Blackout (British TV series)

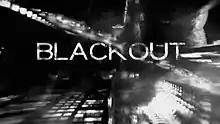
"Blackout" title card

Blackout is a 2012 three-part British television drama series produced by Red Production Company. A corrupt council official wakes from an alcoholic blackout to realise that he may have been responsible for a murder. He soon begins a dramatic quest for redemption. The series is directed by Tom Green and written by Bill Gallagher.